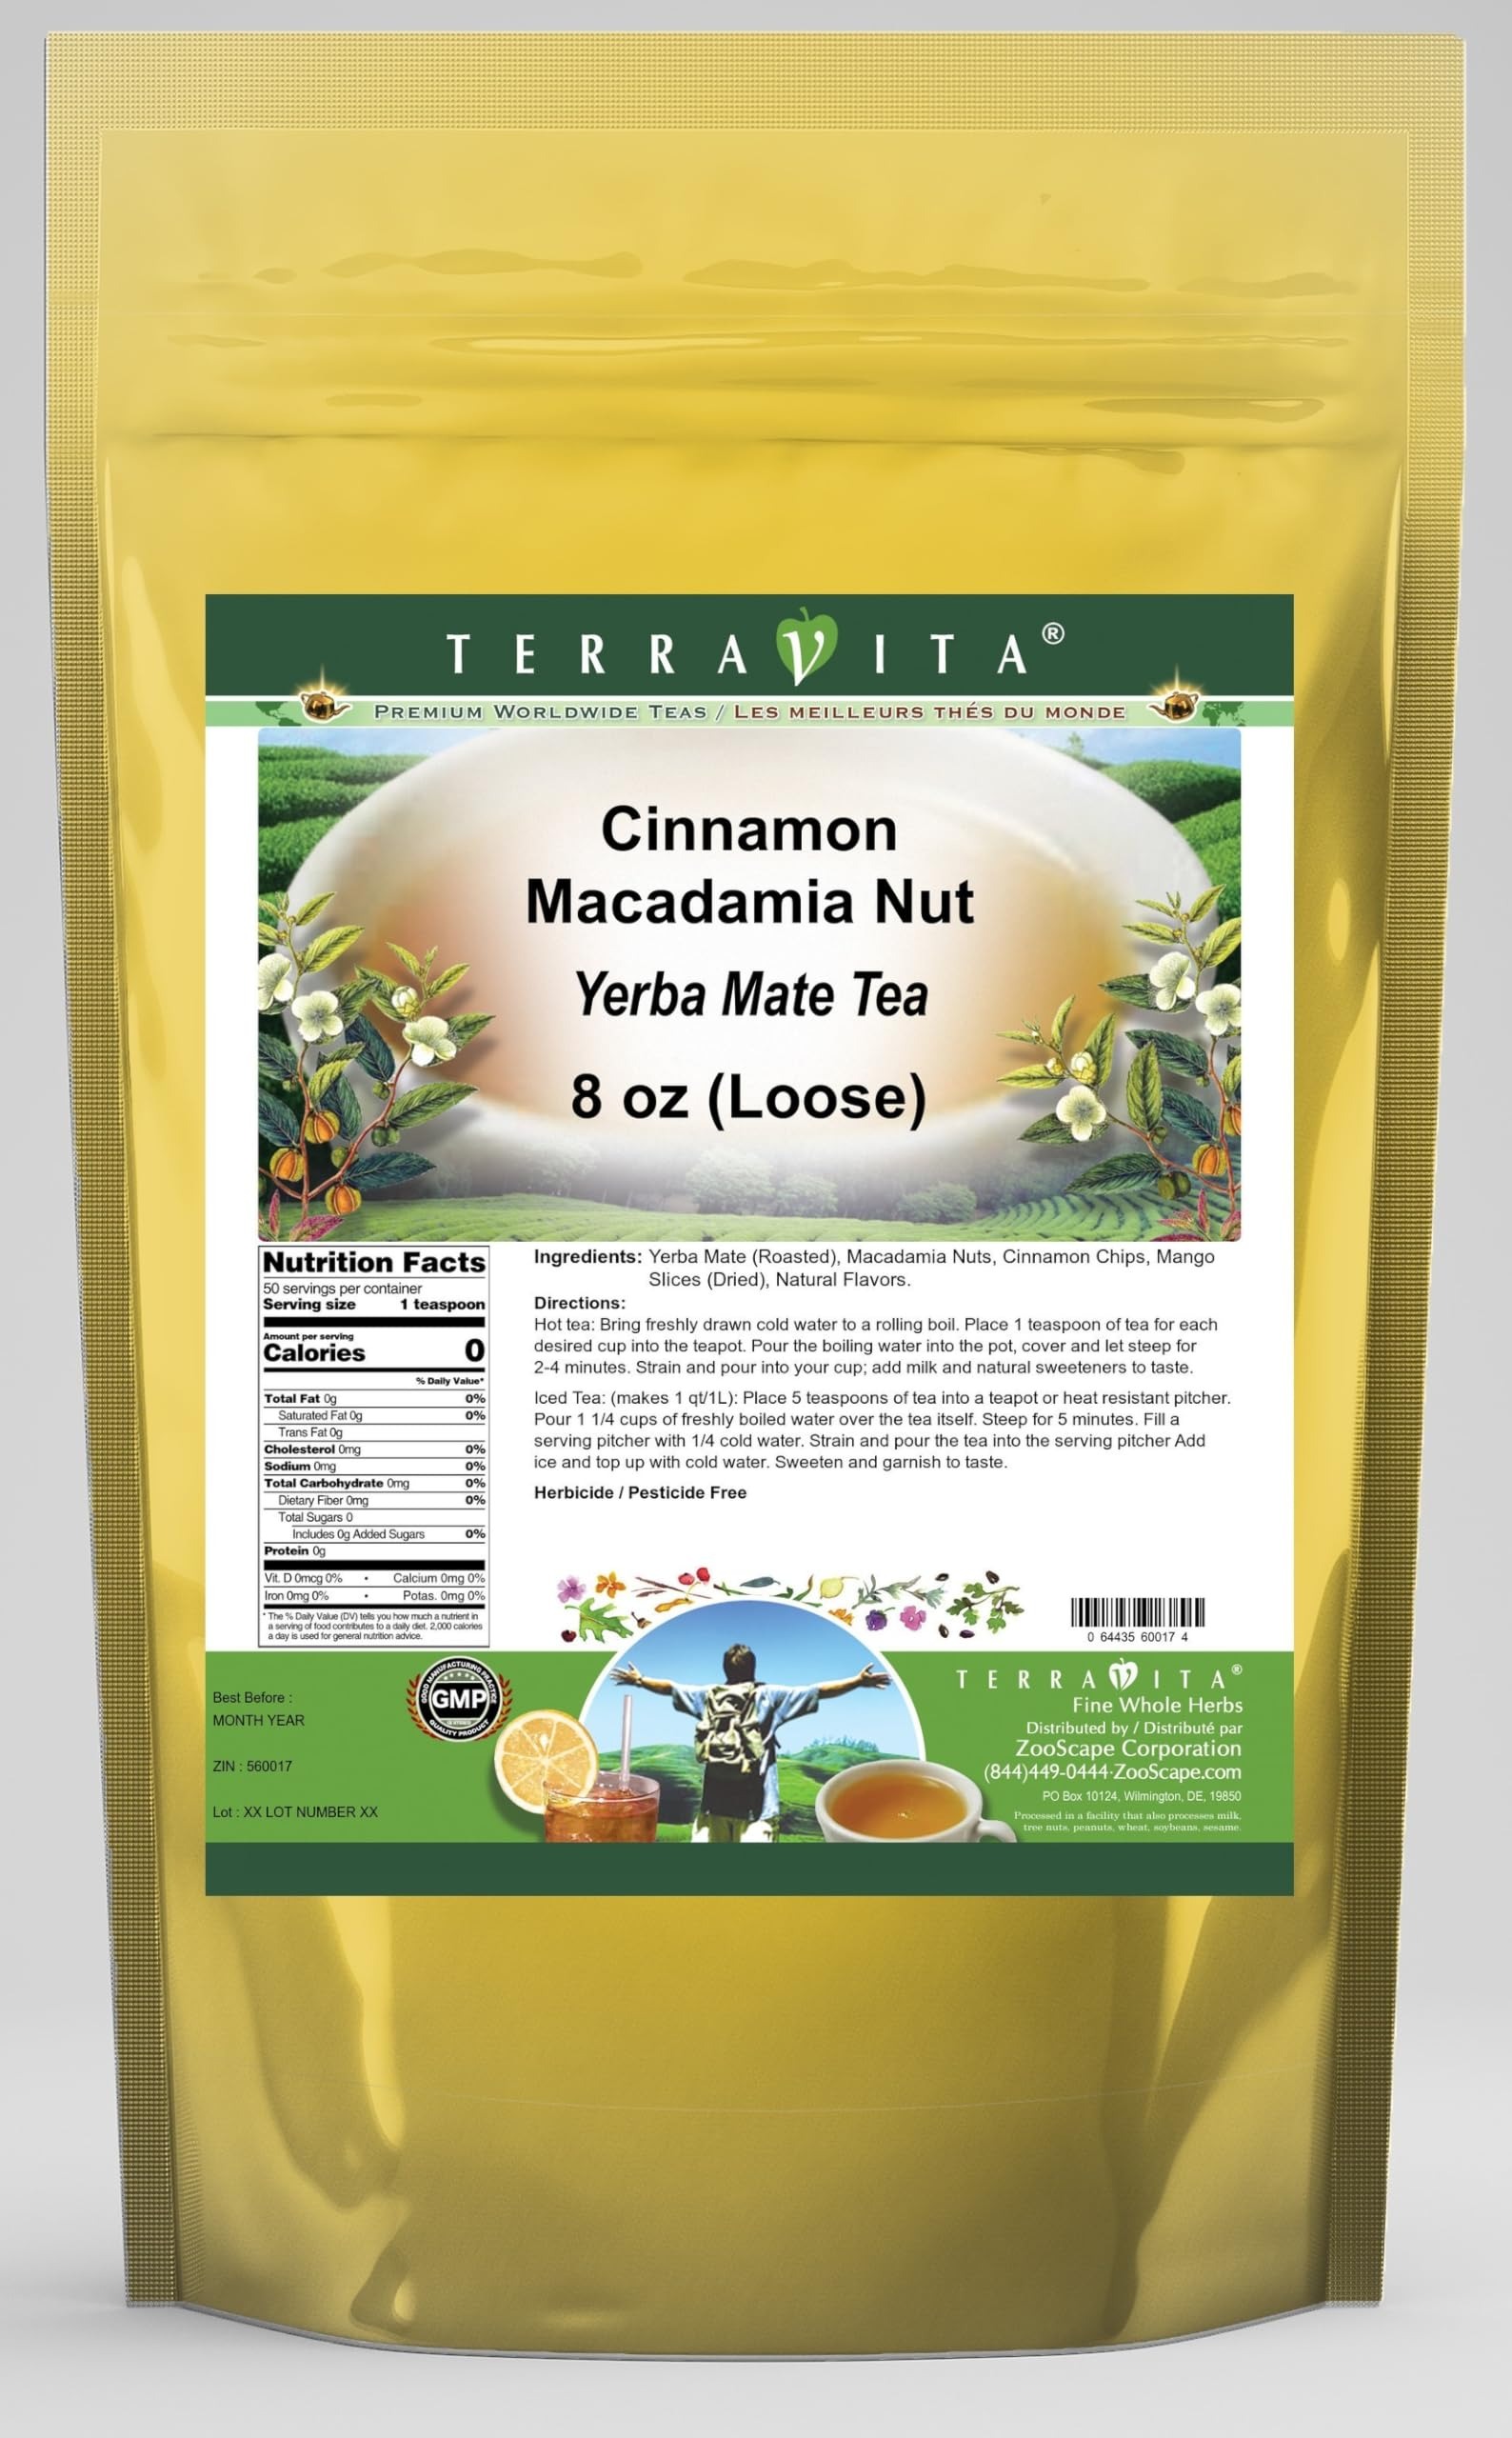
Item Name: Cinnamon Macadamia Nut Yerba Mate Tea (Loose) (8 oz, ZIN: 560017)
Bullet Point 1: Our Cinnamon Macadamia Nut Yerba Mate tea is a scrumptuous all-natural flavored Yerba Mate coffee substitute with Macadamia Nuts, Cinnamon Chips and Mango Slices that will refresh you with its terrific taste! You will enjoy the earthy and acidity-free Cinnamon Macadamia Nut aroma and flavor again and again! - Ingredients: Yerba Mate, Macadamia Nuts, Cinnamon Chips, Mango Slices and Natural Cinnamon Macadamia Nut Flavor.
Bullet Point 2: No fillers.
Bullet Point 3: Manufacturer: TerraVita
Bullet Point 4: Size: 8 oz
Bullet Point 5: Loose Leaf Yerba Mate Tea - Packed in a convenient upright pouch!
Product Description: Our Cinnamon Macadamia Nut Yerba Mate tea is a scrumptuous all-natural flavored Yerba Mate coffee substitute with Macadamia Nuts, Cinnamon Chips and Mango Slices that will refresh you with its terrific taste! You will enjoy the earthy and acidity-free Cinnamon Macadamia Nut aroma and flavor again and again! - Ingredients: Yerba Mate, Macadamia Nuts, Cinnamon Chips, Mango Slices and Natural Cinnamon Macadamia Nut Flavor. - Hot tea brewing method: Bring freshly drawn cold water to a rolling boil. Place 1 teaspoon of tea for each desired cup into the teapot. Pour the boiling water into the pot, cover and let steep for 2-4 minutes. Strain and pour into your cup; add milk and natural sweeteners to taste. - Iced tea brewing method: (to make 1 liter/quart): Place 5 teaspoons of tea into a teapot or heat resistant pitcher. Pour 1 1/4 cups of freshly boiled water over the tea itself. Steep for 5 minutes. Fill a serving pitcher with 1/4 cold water. Strain and pour the tea into the serving pitcher Add ice and top up with cold water. Sweeten and garnish to taste. - TerraVita is an exclusive line of premium-quality, natural source products that use only the finest, purest and most potent ingredients found around the world. TerraVita is hallmarked by the highest possible standards of purity, potency, stability and freshness. All of our products are prepared with the highest elements of quality control, from raw materials through the entire manufacturing process, up to and including the moment that the bottles or bags are sealed for freshness and shipped out to you. Our highest possible standards are certified by independent laboratories and backed by our personal guarantee. - TerraVita exists to meet and ensure your family's health and wellness without the harmful effects of chemical
Value: 8.0
Unit: Ounce

Price: 26.14